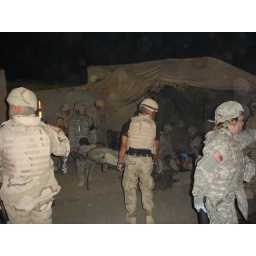
Exercise at ECP 1. I am in the black shirt carrying the litter.